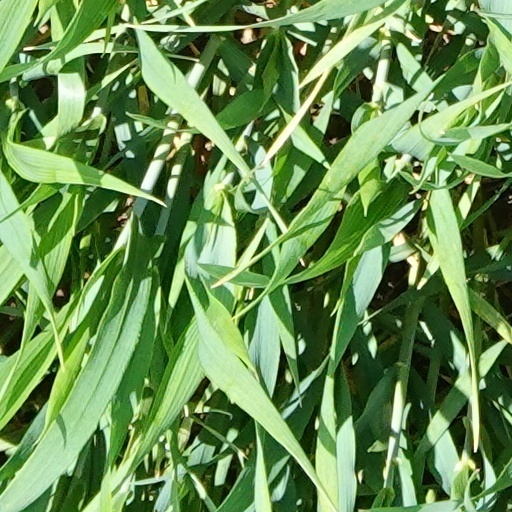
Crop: wheat